Bernard Parrish

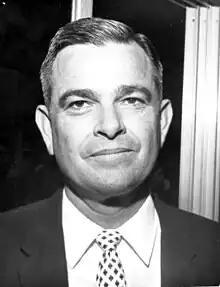
Parrish in 1961

Bernard Parrish (August 2, 1919 – August 16, 1999) was an American politician. He served as a Democratic member for the 37th district of the Florida Senate.